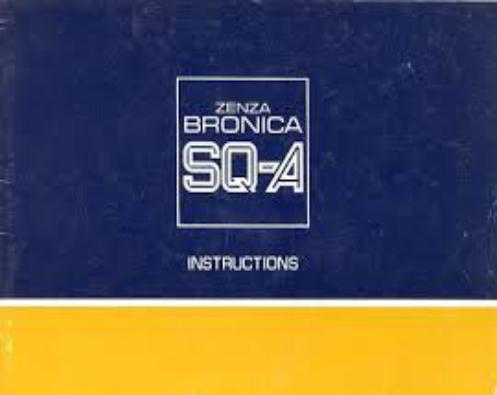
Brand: Bronica
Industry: Electronic